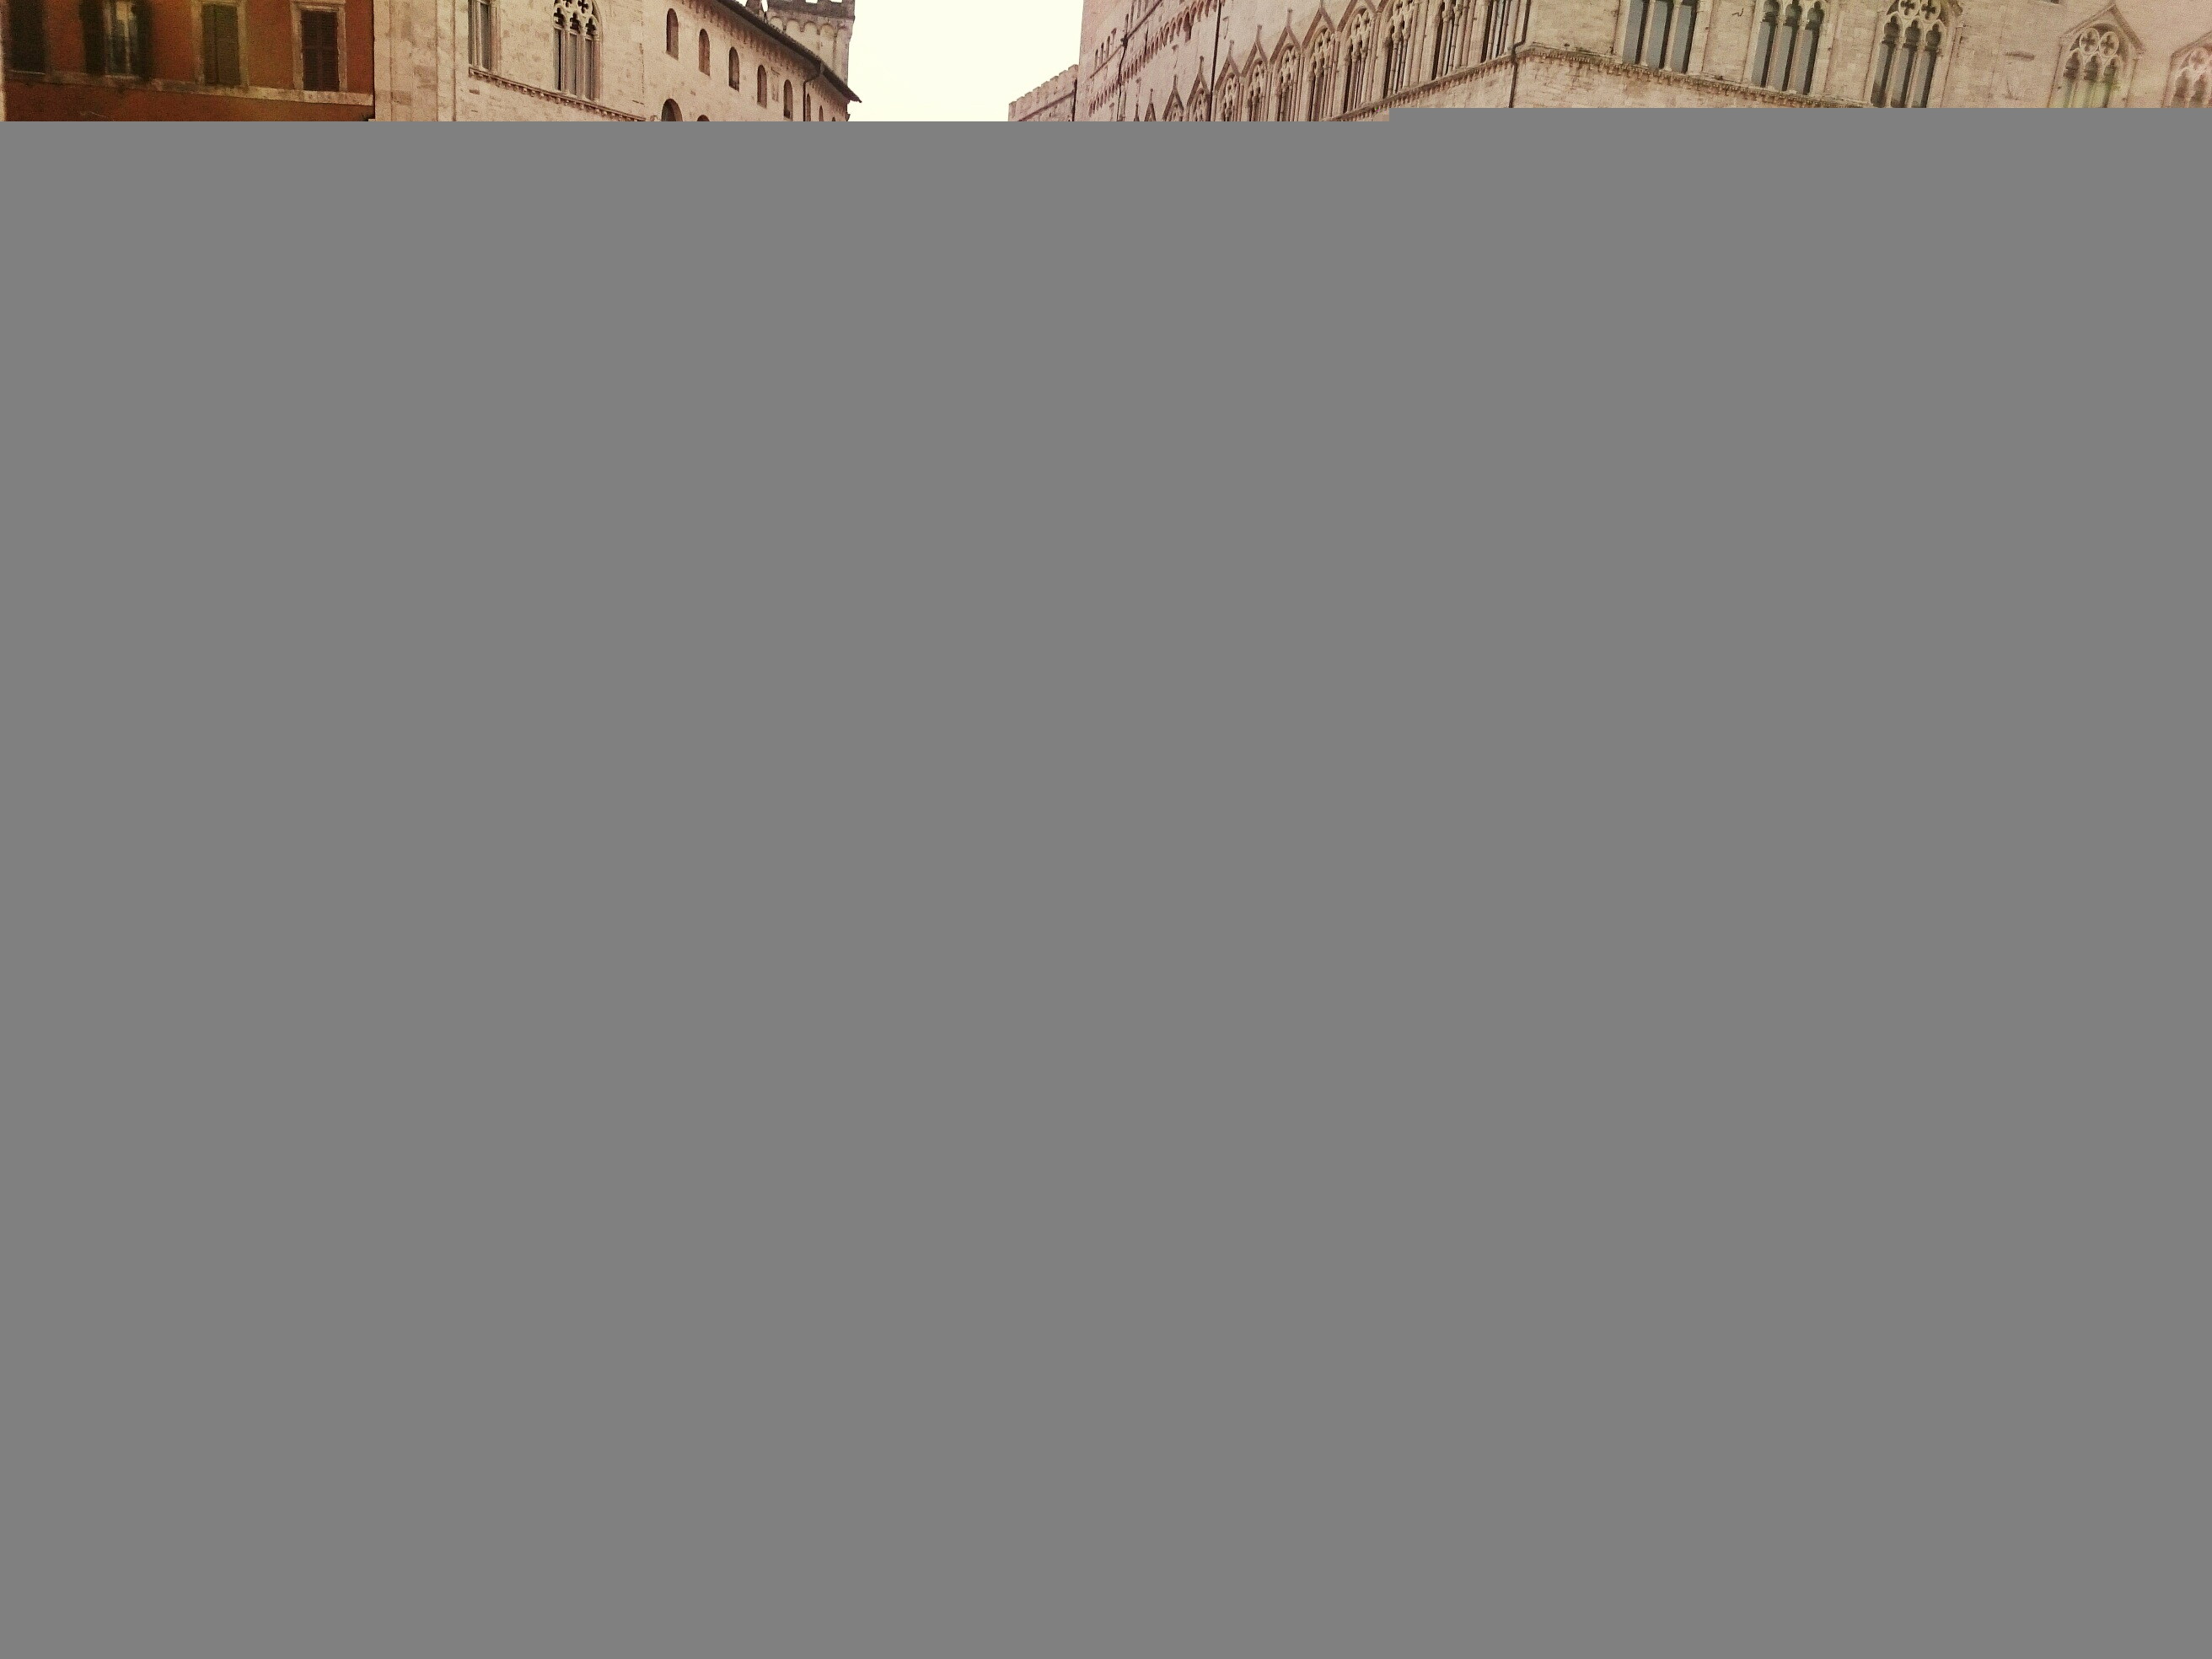
structure, wood, steps, line, column, curtain, italy, decor, material, interior design, textile, design, perugia, umbria, window covering, window treatment, scalinata